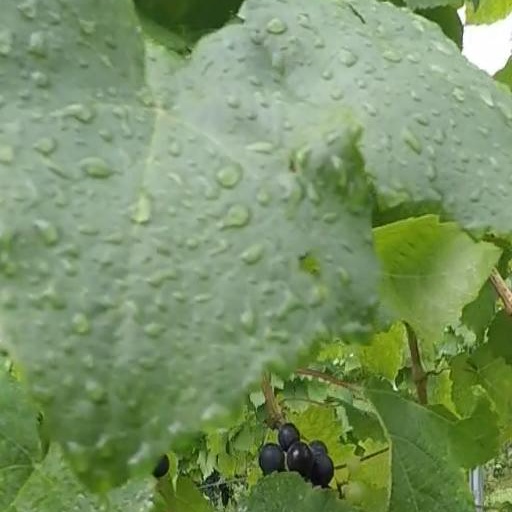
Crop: grape